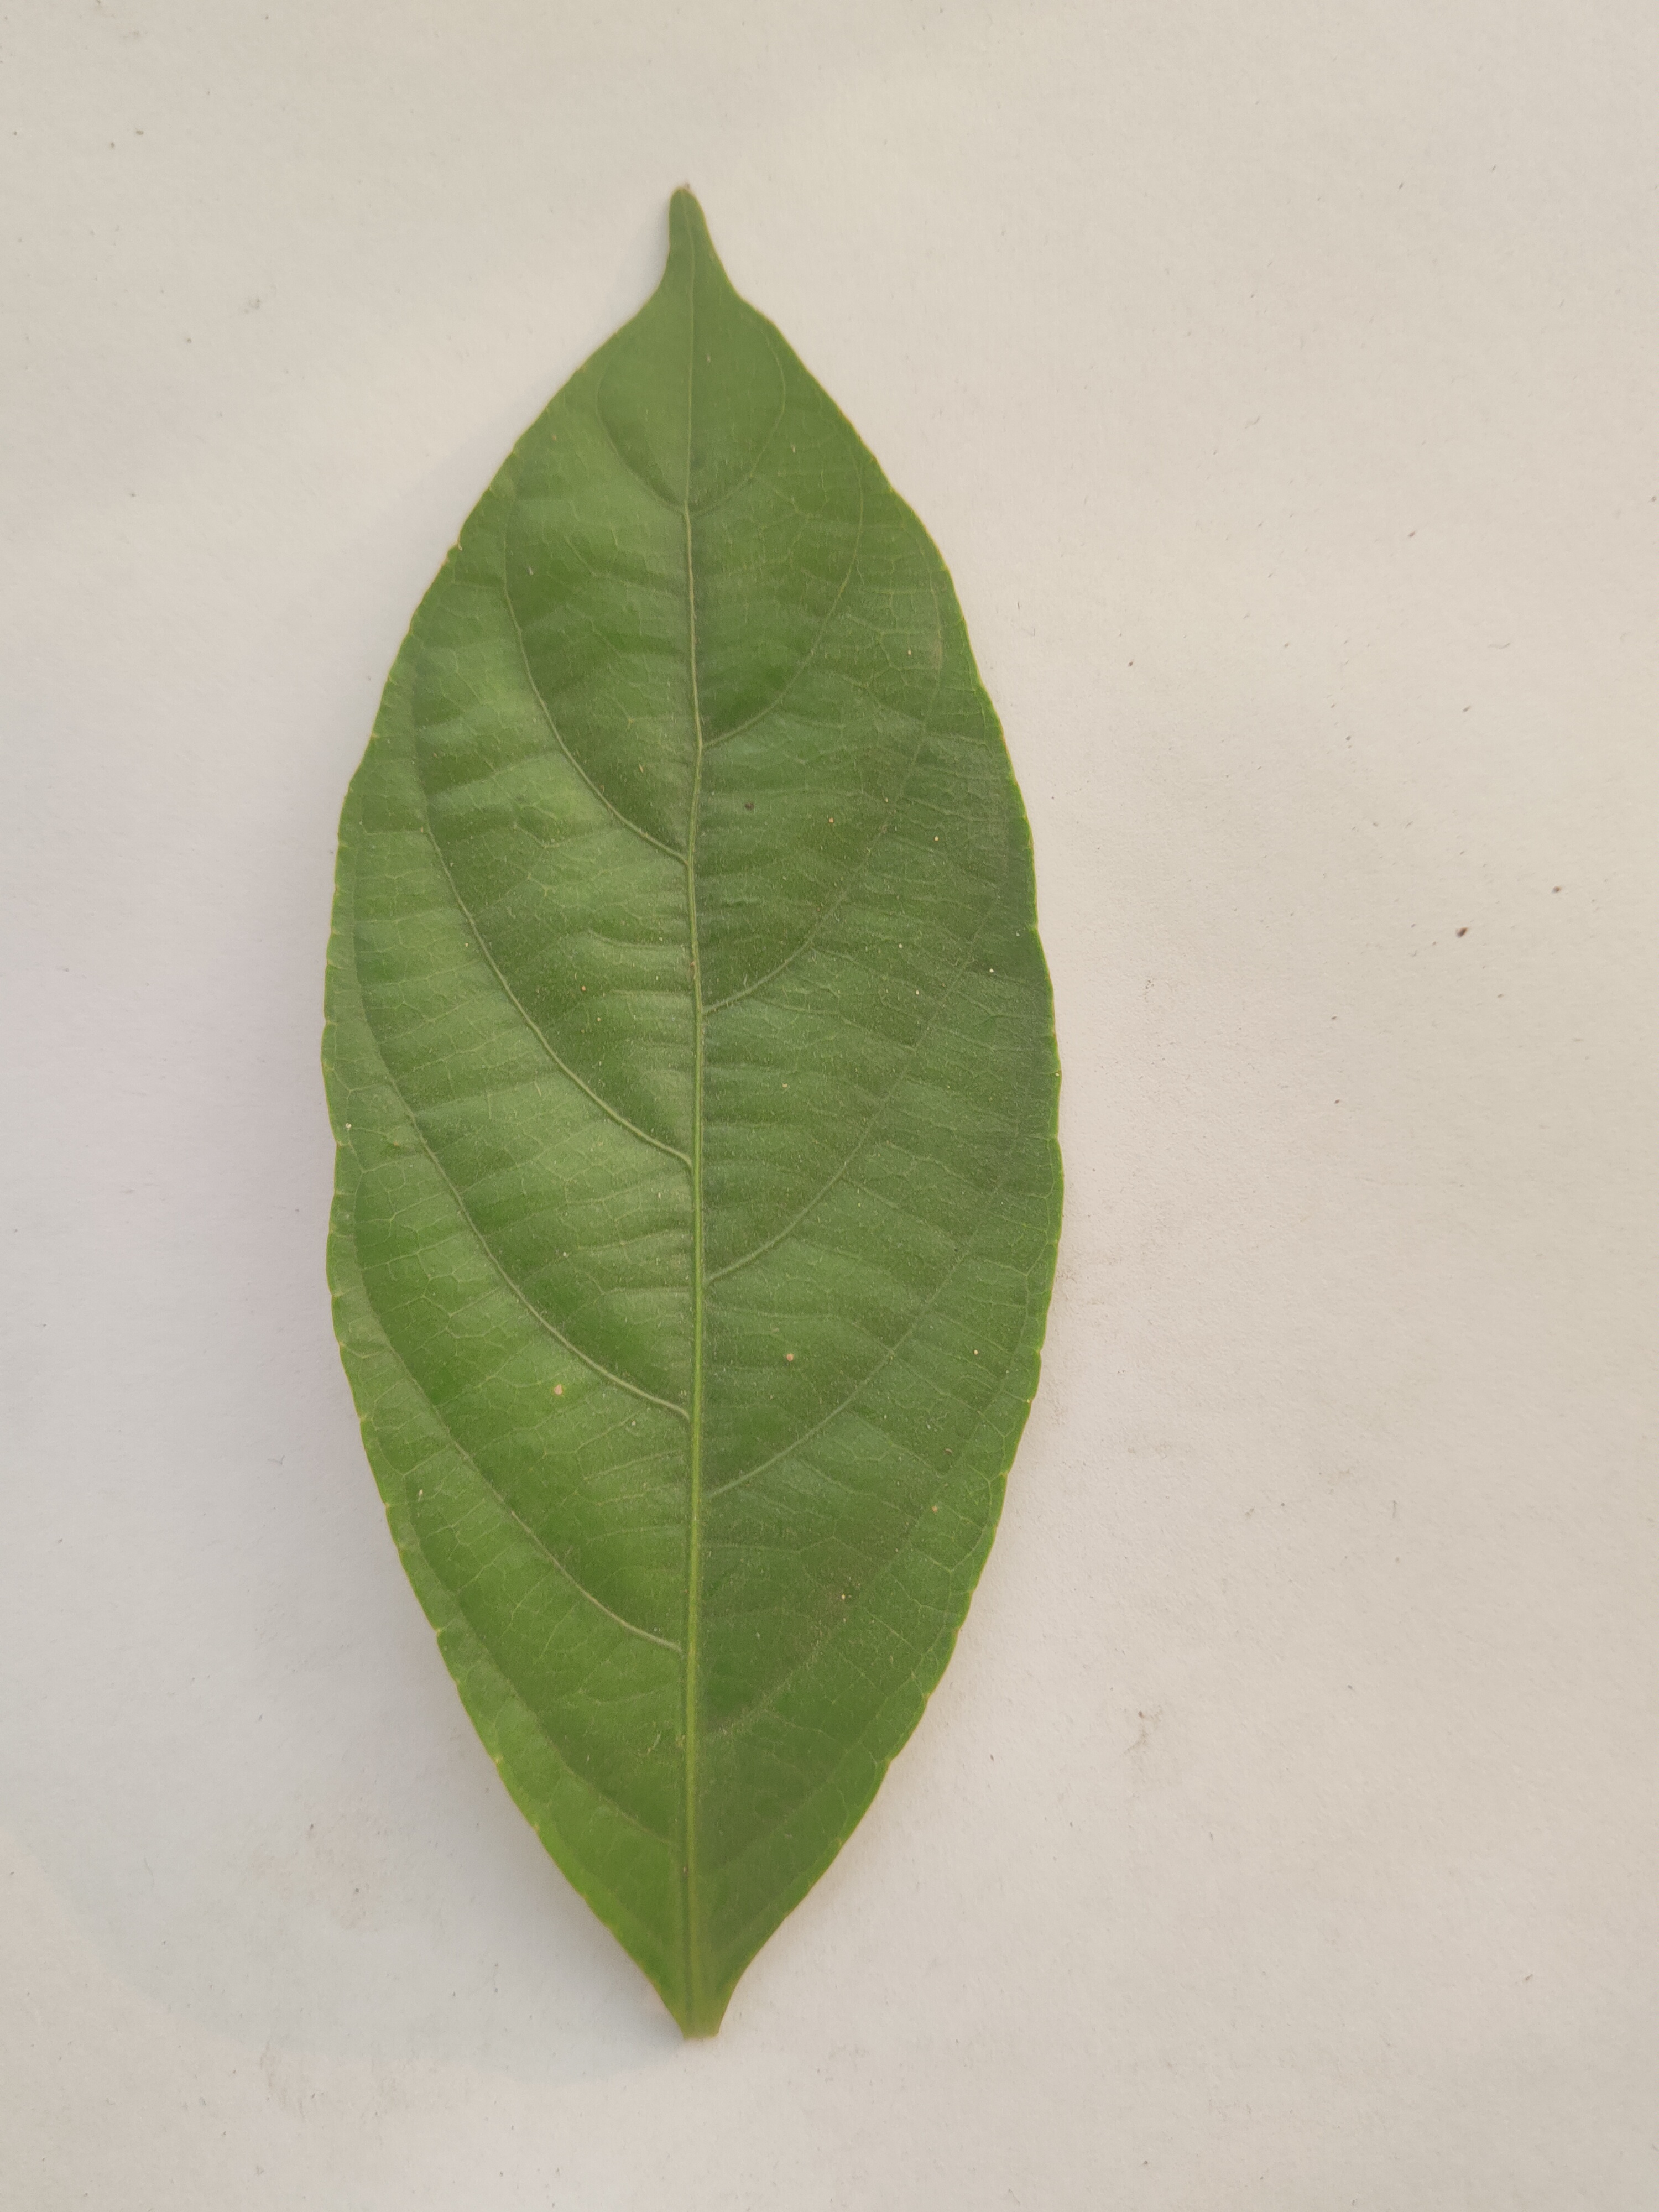
Leaf variety: Lotkon